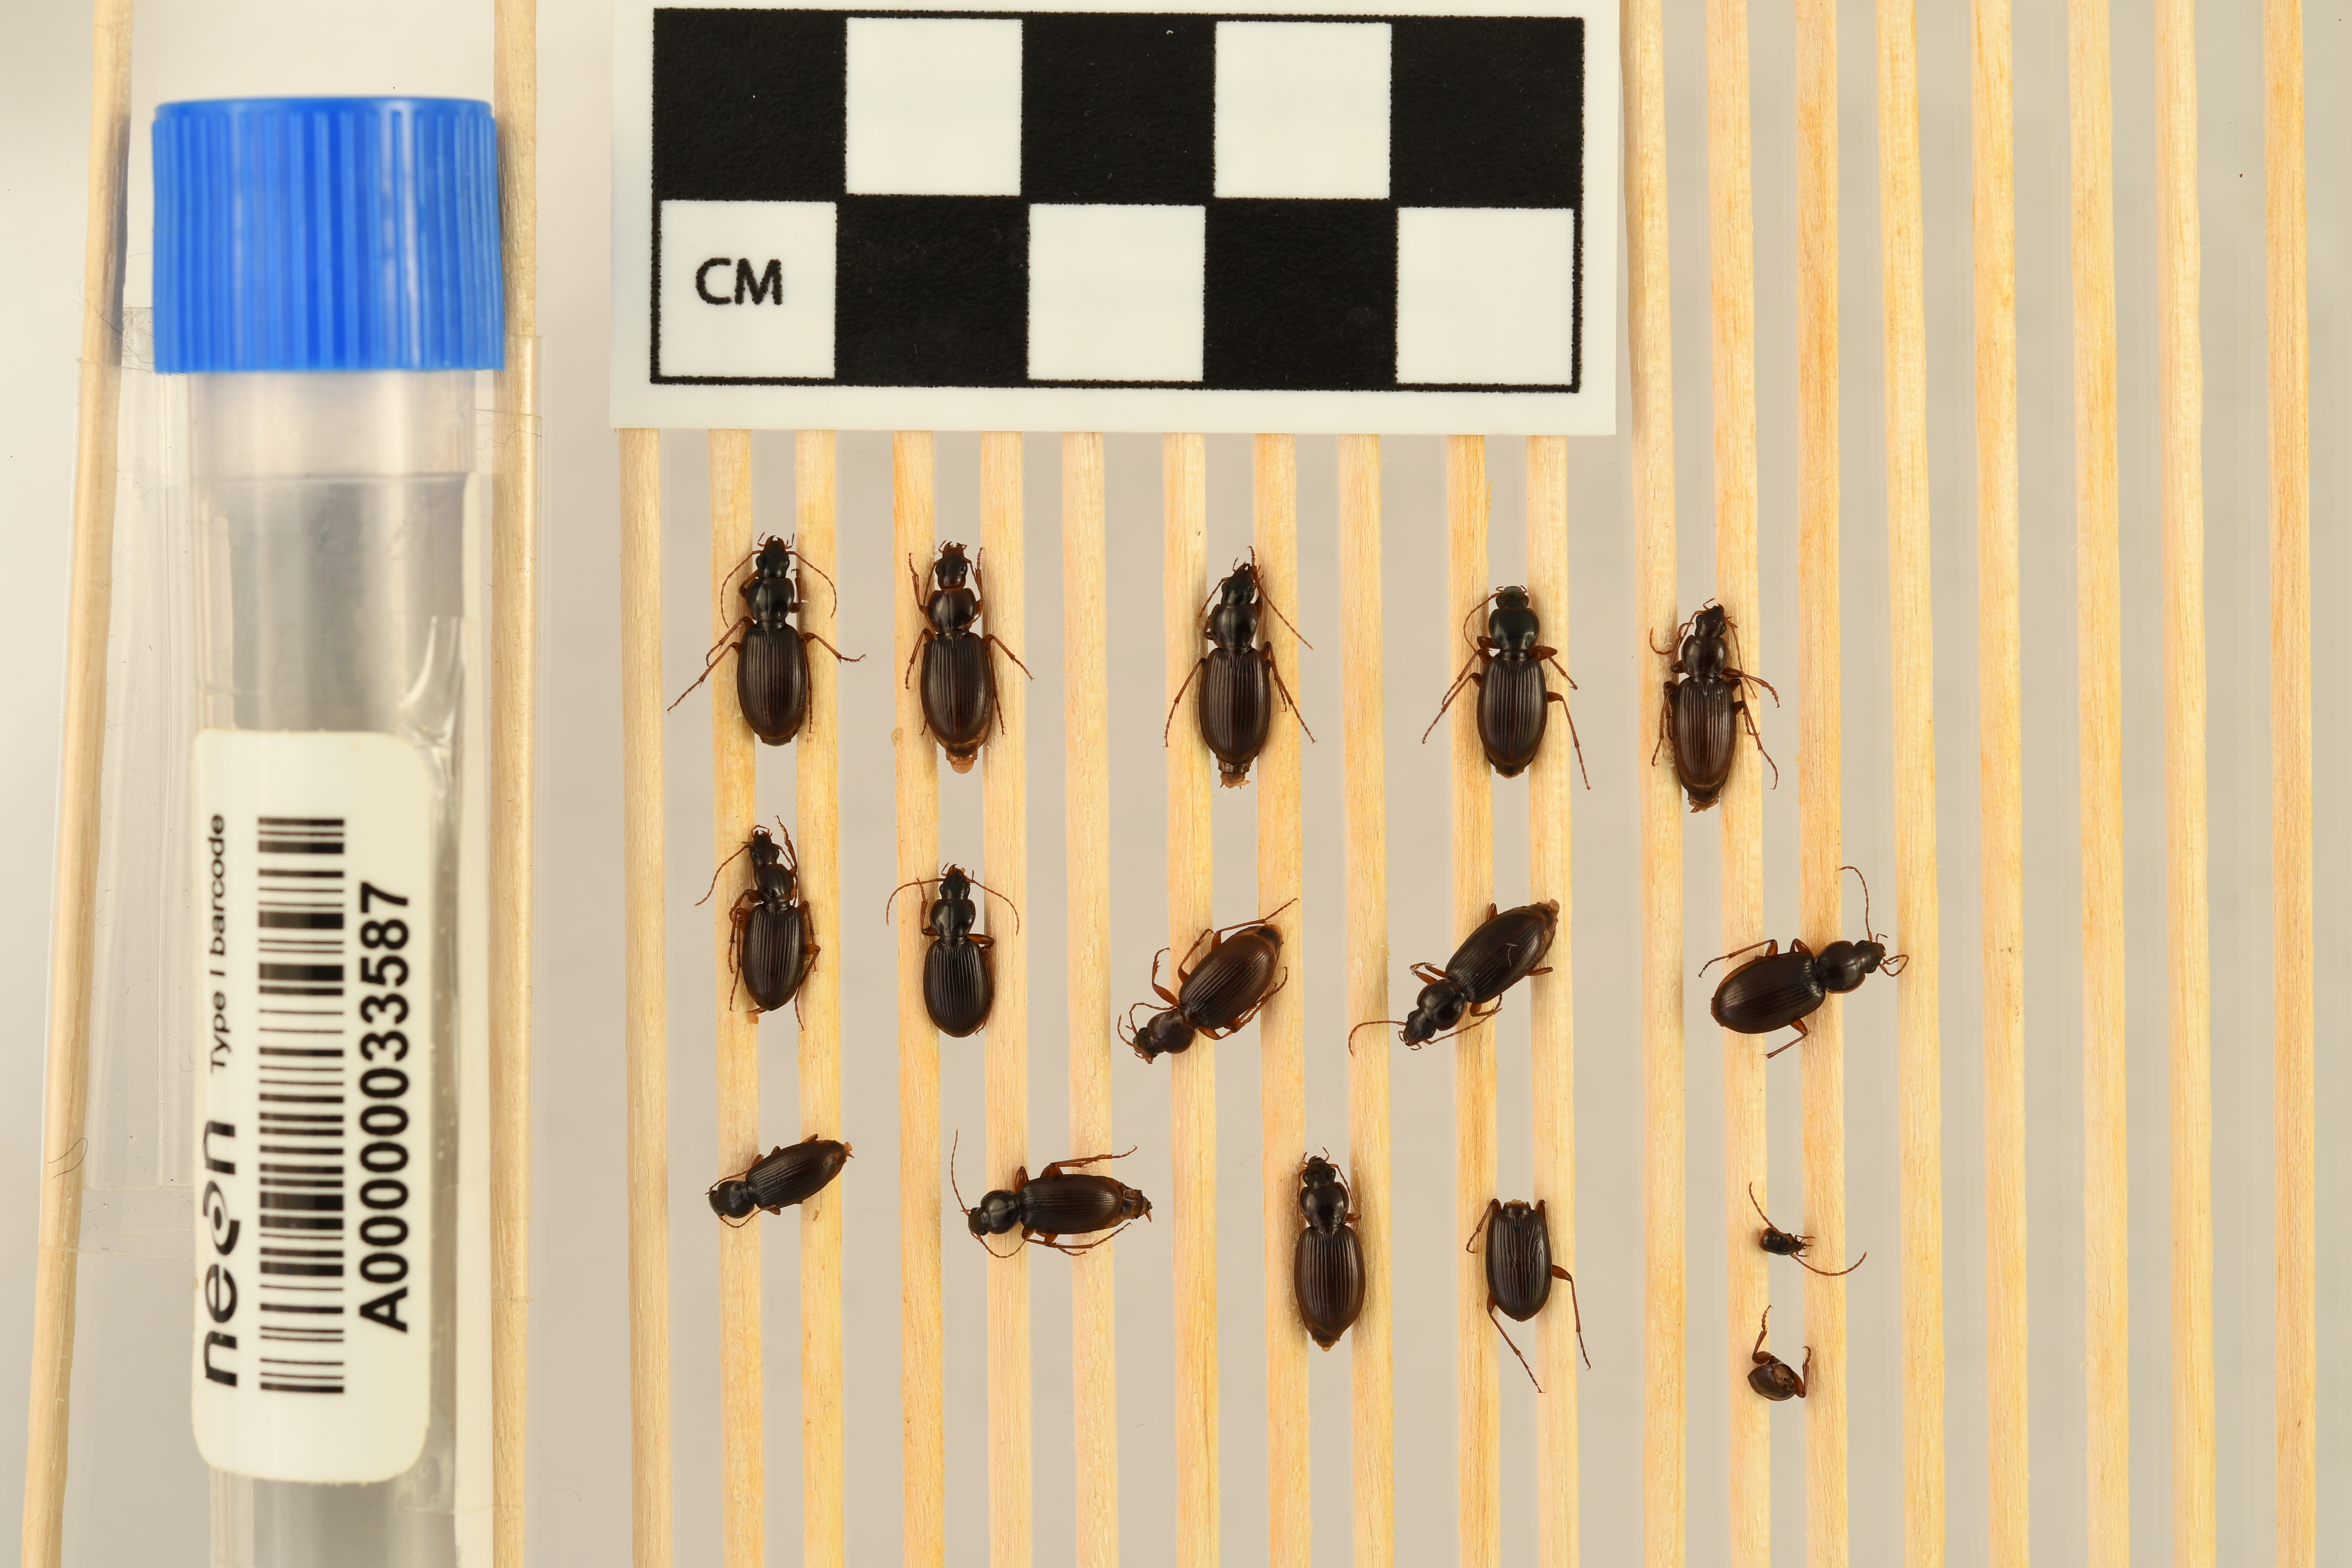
Synuchus impunctatus — Bartlett Experimental Forest NEON, plot BART_080. Beetle 1, ElytraLength: 0.6161 cm (lying flat: No)

Synuchus impunctatus — Bartlett Experimental Forest NEON, plot BART_080. Beetle 1, ElytraWidth: 0.3041 cm (lying flat: No)

Synuchus impunctatus — Bartlett Experimental Forest NEON, plot BART_080. Beetle 2, ElytraLength: 0.6001 cm (lying flat: Yes)

Synuchus impunctatus — Bartlett Experimental Forest NEON, plot BART_080. Beetle 2, ElytraWidth: 0.3041 cm (lying flat: Yes)

Synuchus impunctatus — Bartlett Experimental Forest NEON, plot BART_080. Beetle 3, ElytraLength: 0.6 cm (lying flat: Yes)

Synuchus impunctatus — Bartlett Experimental Forest NEON, plot BART_080. Beetle 3, ElytraWidth: 0.296 cm (lying flat: Yes)

Synuchus impunctatus — Bartlett Experimental Forest NEON, plot BART_080. Beetle 4, ElytraLength: 0.5921 cm (lying flat: Yes)

Synuchus impunctatus — Bartlett Experimental Forest NEON, plot BART_080. Beetle 4, ElytraWidth: 0.2804 cm (lying flat: Yes)

Synuchus impunctatus — Bartlett Experimental Forest NEON, plot BART_080. Beetle 5, ElytraLength: 0.5919 cm (lying flat: Yes)

Synuchus impunctatus — Bartlett Experimental Forest NEON, plot BART_080. Beetle 5, ElytraWidth: 0.272 cm (lying flat: Yes)

Synuchus impunctatus — Bartlett Experimental Forest NEON, plot BART_080. Beetle 6, ElytraLength: 0.5614 cm (lying flat: Yes)

Synuchus impunctatus — Bartlett Experimental Forest NEON, plot BART_080. Beetle 6, ElytraWidth: 0.281 cm (lying flat: Yes)

Synuchus impunctatus — Bartlett Experimental Forest NEON, plot BART_080. Beetle 7, ElytraLength: 0.5129 cm (lying flat: Yes)

Synuchus impunctatus — Bartlett Experimental Forest NEON, plot BART_080. Beetle 7, ElytraWidth: 0.2724 cm (lying flat: Yes)

Synuchus impunctatus — Bartlett Experimental Forest NEON, plot BART_080. Beetle 8, ElytraLength: 0.5657 cm (lying flat: Yes)

Synuchus impunctatus — Bartlett Experimental Forest NEON, plot BART_080. Beetle 8, ElytraWidth: 0.2885 cm (lying flat: Yes)

Synuchus impunctatus — Bartlett Experimental Forest NEON, plot BART_080. Beetle 9, ElytraLength: 0.5892 cm (lying flat: Yes)

Synuchus impunctatus — Bartlett Experimental Forest NEON, plot BART_080. Beetle 9, ElytraWidth: 0.2659 cm (lying flat: Yes)

Synuchus impunctatus — Bartlett Experimental Forest NEON, plot BART_080. Beetle 10, ElytraLength: 0.5898 cm (lying flat: Yes)

Synuchus impunctatus — Bartlett Experimental Forest NEON, plot BART_080. Beetle 10, ElytraWidth: 0.2987 cm (lying flat: Yes)

Synuchus impunctatus — Bartlett Experimental Forest NEON, plot BART_080. Beetle 11, ElytraWidth: 0.2469 cm (lying flat: Yes)

Synuchus impunctatus — Bartlett Experimental Forest NEON, plot BART_080. Beetle 11, ElytraLength: 0.4794 cm (lying flat: Yes)

Synuchus impunctatus — Bartlett Experimental Forest NEON, plot BART_080. Beetle 12, ElytraLength: 0.5522 cm (lying flat: Yes)

Synuchus impunctatus — Bartlett Experimental Forest NEON, plot BART_080. Beetle 12, ElytraWidth: 0.2721 cm (lying flat: Yes)

Synuchus impunctatus — Bartlett Experimental Forest NEON, plot BART_080. Beetle 13, ElytraLength: 0.6001 cm (lying flat: Yes)

Synuchus impunctatus — Bartlett Experimental Forest NEON, plot BART_080. Beetle 13, ElytraWidth: 0.304 cm (lying flat: Yes)

Synuchus impunctatus — Bartlett Experimental Forest NEON, plot BART_080. Beetle 14, ElytraLength: 0.5921 cm (lying flat: Yes)

Synuchus impunctatus — Bartlett Experimental Forest NEON, plot BART_080. Beetle 14, ElytraWidth: 0.2961 cm (lying flat: Yes)

Synuchus impunctatus — Bartlett Experimental Forest NEON, plot BART_080. Beetle 1, ElytraLength: 0.5829 cm (lying flat: Yes)

Synuchus impunctatus — Bartlett Experimental Forest NEON, plot BART_080. Beetle 1, ElytraWidth: 0.2678 cm (lying flat: Yes)

Synuchus impunctatus — Bartlett Experimental Forest NEON, plot BART_080. Beetle 2, ElytraLength: 0.575 cm (lying flat: Yes)

Synuchus impunctatus — Bartlett Experimental Forest NEON, plot BART_080. Beetle 2, ElytraWidth: 0.2839 cm (lying flat: Yes)

Synuchus impunctatus — Bartlett Experimental Forest NEON, plot BART_080. Beetle 3, ElytraLength: 0.5829 cm (lying flat: Yes)

Synuchus impunctatus — Bartlett Experimental Forest NEON, plot BART_080. Beetle 3, ElytraWidth: 0.2756 cm (lying flat: Yes)

Synuchus impunctatus — Bartlett Experimental Forest NEON, plot BART_080. Beetle 4, ElytraLength: 0.5593 cm (lying flat: Yes)

Synuchus impunctatus — Bartlett Experimental Forest NEON, plot BART_080. Beetle 4, ElytraWidth: 0.2682 cm (lying flat: Yes)

Synuchus impunctatus — Bartlett Experimental Forest NEON, plot BART_080. Beetle 5, ElytraLength: 0.5118 cm (lying flat: Yes)

Synuchus impunctatus — Bartlett Experimental Forest NEON, plot BART_080. Beetle 5, ElytraWidth: 0.2677 cm (lying flat: Yes)

Synuchus impunctatus — Bartlett Experimental Forest NEON, plot BART_080. Beetle 6, ElytraLength: 0.5442 cm (lying flat: Yes)

Synuchus impunctatus — Bartlett Experimental Forest NEON, plot BART_080. Beetle 6, ElytraWidth: 0.2442 cm (lying flat: Yes)

Synuchus impunctatus — Bartlett Experimental Forest NEON, plot BART_080. Beetle 7, ElytraLength: 0.4892 cm (lying flat: Yes)

Synuchus impunctatus — Bartlett Experimental Forest NEON, plot BART_080. Beetle 7, ElytraWidth: 0.2603 cm (lying flat: Yes)

Synuchus impunctatus — Bartlett Experimental Forest NEON, plot BART_080. Beetle 8, ElytraLength: 0.5512 cm (lying flat: Yes)

Synuchus impunctatus — Bartlett Experimental Forest NEON, plot BART_080. Beetle 8, ElytraWidth: 0.2675 cm (lying flat: Yes)

Synuchus impunctatus — Bartlett Experimental Forest NEON, plot BART_080. Beetle 9, ElytraLength: 0.5978 cm (lying flat: Yes)

Synuchus impunctatus — Bartlett Experimental Forest NEON, plot BART_080. Beetle 9, ElytraWidth: 0.2506 cm (lying flat: Yes)

Synuchus impunctatus — Bartlett Experimental Forest NEON, plot BART_080. Beetle 10, ElytraLength: 0.5659 cm (lying flat: Yes)

Synuchus impunctatus — Bartlett Experimental Forest NEON, plot BART_080. Beetle 10, ElytraWidth: 0.264 cm (lying flat: Yes)

Synuchus impunctatus — Bartlett Experimental Forest NEON, plot BART_080. Beetle 11, ElytraWidth: 0.2223 cm (lying flat: Yes)

Synuchus impunctatus — Bartlett Experimental Forest NEON, plot BART_080. Beetle 11, ElytraLength: 0.4757 cm (lying flat: Yes)

Synuchus impunctatus — Bartlett Experimental Forest NEON, plot BART_080. Beetle 12, ElytraLength: 0.5202 cm (lying flat: Yes)

Synuchus impunctatus — Bartlett Experimental Forest NEON, plot BART_080. Beetle 12, ElytraWidth: 0.2285 cm (lying flat: Yes)

Synuchus impunctatus — Bartlett Experimental Forest NEON, plot BART_080. Beetle 13, ElytraLength: 0.5595 cm (lying flat: Yes)

Synuchus impunctatus — Bartlett Experimental Forest NEON, plot BART_080. Beetle 13, ElytraWidth: 0.2757 cm (lying flat: Yes)

Synuchus impunctatus — Bartlett Experimental Forest NEON, plot BART_080. Beetle 14, ElytraLength: 0.5674 cm (lying flat: Yes)

Synuchus impunctatus — Bartlett Experimental Forest NEON, plot BART_080. Beetle 14, ElytraWidth: 0.2525 cm (lying flat: Yes)

Synuchus impunctatus — Bartlett Experimental Forest NEON, plot BART_080. Beetle 1, ElytraLength: 0.5515 cm (lying flat: Yes)

Synuchus impunctatus — Bartlett Experimental Forest NEON, plot BART_080. Beetle 1, ElytraWidth: 0.2722 cm (lying flat: Yes)

Synuchus impunctatus — Bartlett Experimental Forest NEON, plot BART_080. Beetle 2, ElytraLength: 0.537 cm (lying flat: Yes)

Synuchus impunctatus — Bartlett Experimental Forest NEON, plot BART_080. Beetle 2, ElytraWidth: 0.2945 cm (lying flat: Yes)

Synuchus impunctatus — Bartlett Experimental Forest NEON, plot BART_080. Beetle 3, ElytraLength: 0.5147 cm (lying flat: Yes)

Synuchus impunctatus — Bartlett Experimental Forest NEON, plot BART_080. Beetle 3, ElytraWidth: 0.2648 cm (lying flat: Yes)

Synuchus impunctatus — Bartlett Experimental Forest NEON, plot BART_080. Beetle 4, ElytraLength: 0.5076 cm (lying flat: Yes)

Synuchus impunctatus — Bartlett Experimental Forest NEON, plot BART_080. Beetle 4, ElytraWidth: 0.2501 cm (lying flat: Yes)